Greenville Midlands

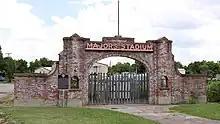
(2018) Majors Stadium Entryway and historical maker. Greenville, Texas.

The Greenville Midlands hosted minor league home games in two locations. The majority of 1905 home games were played at Haines Park. The Midlands hosted Sunday home games at the Hunt County Fairground Field.